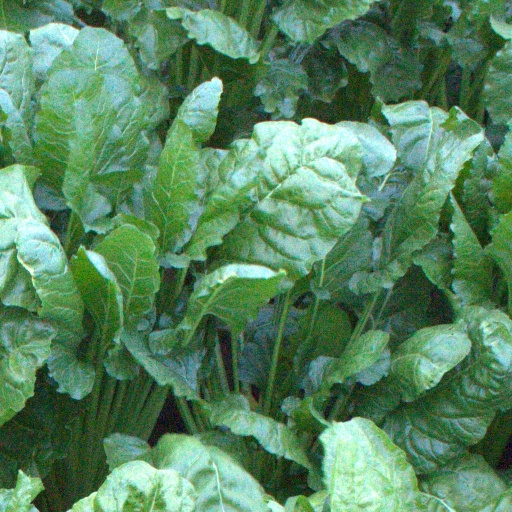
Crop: sugar beet